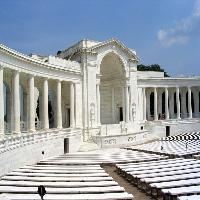
Weather: sun or clear